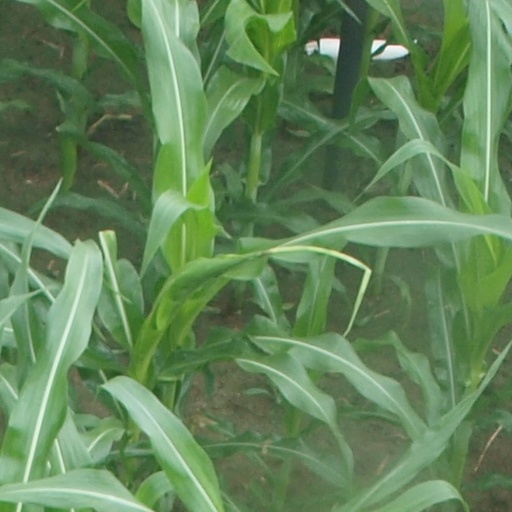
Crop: maize; corn